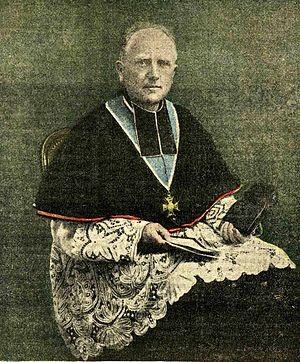
""Le nouvel évêque de Soissons
Cette page dresse la liste des évêques de Soissons. Présentant la création puis l'officialisation du diocèse de Soissons, elle détaille certains éléments biographiques des différents titulaires de la fonction, et en présente leurs blasons pour certains.
La fondation légendaire du diocèse de Besançon remonte vers la fin du IIᵉ siècle, lorsque Saint Ferjeux et son frère Saint Ferréol auraient évangélisé la ville.
Charles-Joseph-Henri Binet, est un cardinal français, archevêque de Besançon de 1927 à 1936.